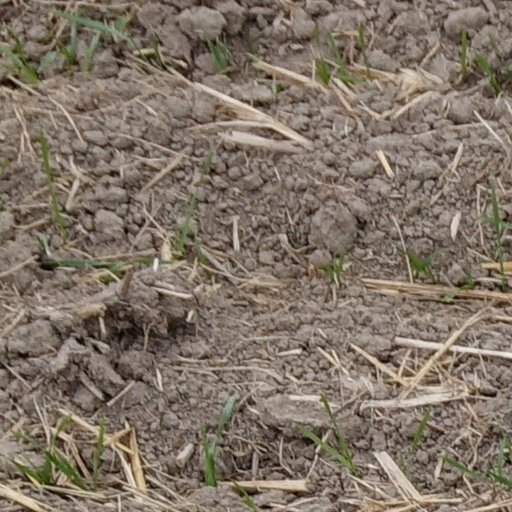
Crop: wheat